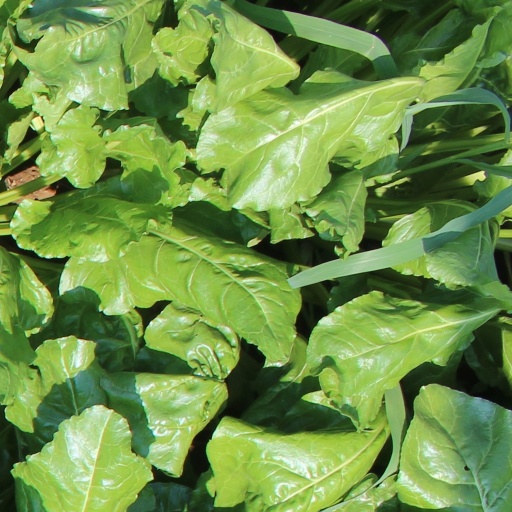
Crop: sugar beet